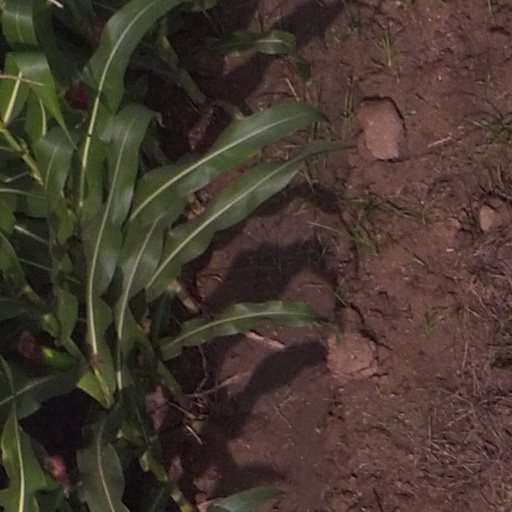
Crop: maize; corn